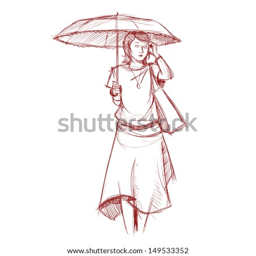
hand drawing of a pretty fashion girl in sketch style .